Atlantic and North Carolina Railroad

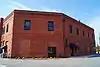
Atlantic and North Carolina Railroad Freight Depot

Atlantic and North Carolina Railroad Company constructed of gauge railroad line between Morehead City, North Carolina, and Goldsboro, North Carolina, through New Bern, North Carolina. The leasehold had been acquired by Norfolk Southern Railway Company, which in turn had secured it from the Atlantic and North Carolina Company, the original lessee, when the latter was absorbed in the consolidation which formed the Norfolk Southern Railway Company.